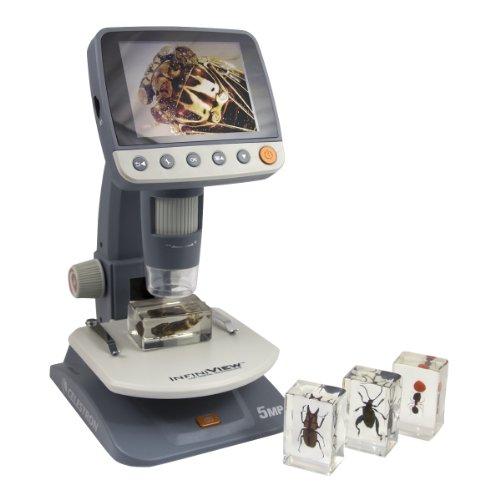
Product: Celestron 44409 3D Bug Specimen Kit #3 (Black, Orange, Brown)
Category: Toys & Games | Learning & Education | Science Kits & Toys
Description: Real 3D bug specimen preserved in resin.
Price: $19.90
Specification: ProductDimensions:1.8x0.8x1.1inches|ItemWeight:4.8ounces|ShippingWeight:4.8ounces(Viewshippingratesandpolicies)|ASIN:B00I0S72DW|Itemmodelnumber:44409|DatefirstlistedonAmazon:December24,2013